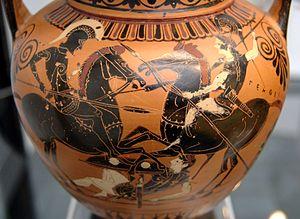
Achille et Penthésilée. Face A d'une amphore à col attique à figures noires, v. 520 av. J.-C. Provenance